History of Fenn College

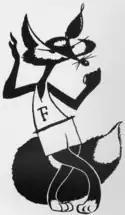

The school nickname was the Foxes. Homer E. Woodling was Fenn College's only athletic director, serving from 1929 until 1965 when Fenn College became Cleveland State.